2020 Cook Out Southern 500

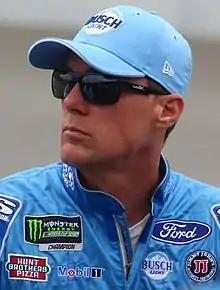
Kevin Harvick won the race.

NBC Sports covered the race on the television side. Rick Allen, two–time Darlington winner Jeff Burton, Steve Letarte and Dale Earnhardt Jr. covered the race from the booth at Charlotte Motor Speedway. Earnhardt Jr., Dale Jarrett and Kyle Petty also called a portion of the race as part of the Throwback Weekend, Dave Burns, Parker Kligerman and Marty Snider handled the pit road duties on site, and Rutledge Wood handled the features from his home during the race.